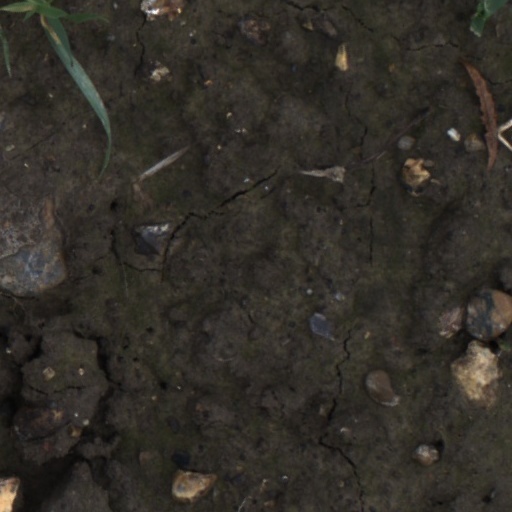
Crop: wheat